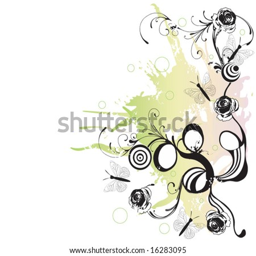
illustration of a decorative background